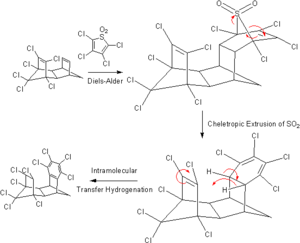
L'hydrogénation par transfert est une technique d'hydrogénation dans laquelle la source en hydrogène n'est pas le dihydrogène, mais un autre « donneur en hydrogène ». Ces donneurs sont souvent des solvants comme l'hydrazine, le dihydronaphtalène, le dihydroanthracène, l'isopropanol, l'acide méthanoïque ou le cyclohexadiène. Cette technique est utilisée dans l'industrie et en synthèse organique du fait des inconvénients et des coûts liés à l'utilisation de H₂.